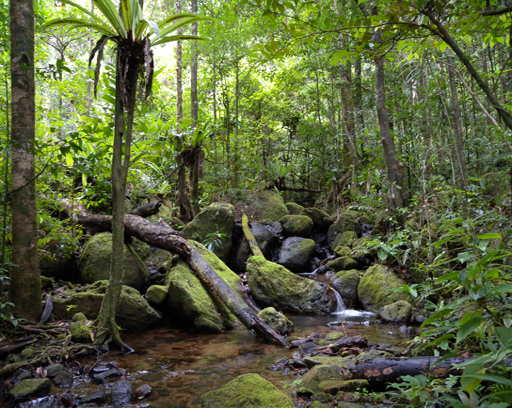
this photo shows a lush green landscape with diverse tropical trees , ferns , and mosses